Elisabeth Rethberg

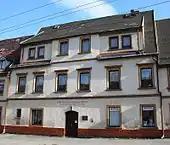
Rethberg's birthplace in Schwarzenberg

Lisbeth Sättler was born in Schwarzenberg. Her father was a teacher, and supplied her first musical education. She studied piano and voice at the Dresden Royal Conservatory from age 16 with Otto Watrin. She made her operatic debut in Dresden opposite Richard Tauber on 16 June 1915, as Arsena in the operetta "Der Zigeunerbaron" by Johann Strauss. In 1916 she performed leading roles such as the Countess Mozart's "Figaro", Eva in Wagner's "Die Meistersinger von Nürnberg". In 1919, Richard Strauss entrusted her to perform the role of the Empress in his "Die Frau ohne Schatten", she was so successful that he wanted to engage her at the Vienna State Opera. She was then recognised internationally, and appeared at major operas houses in Europe.